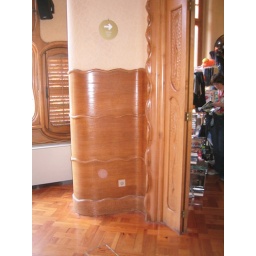
Wall in the back room. The wall is painted to look like fish scales (apparently).